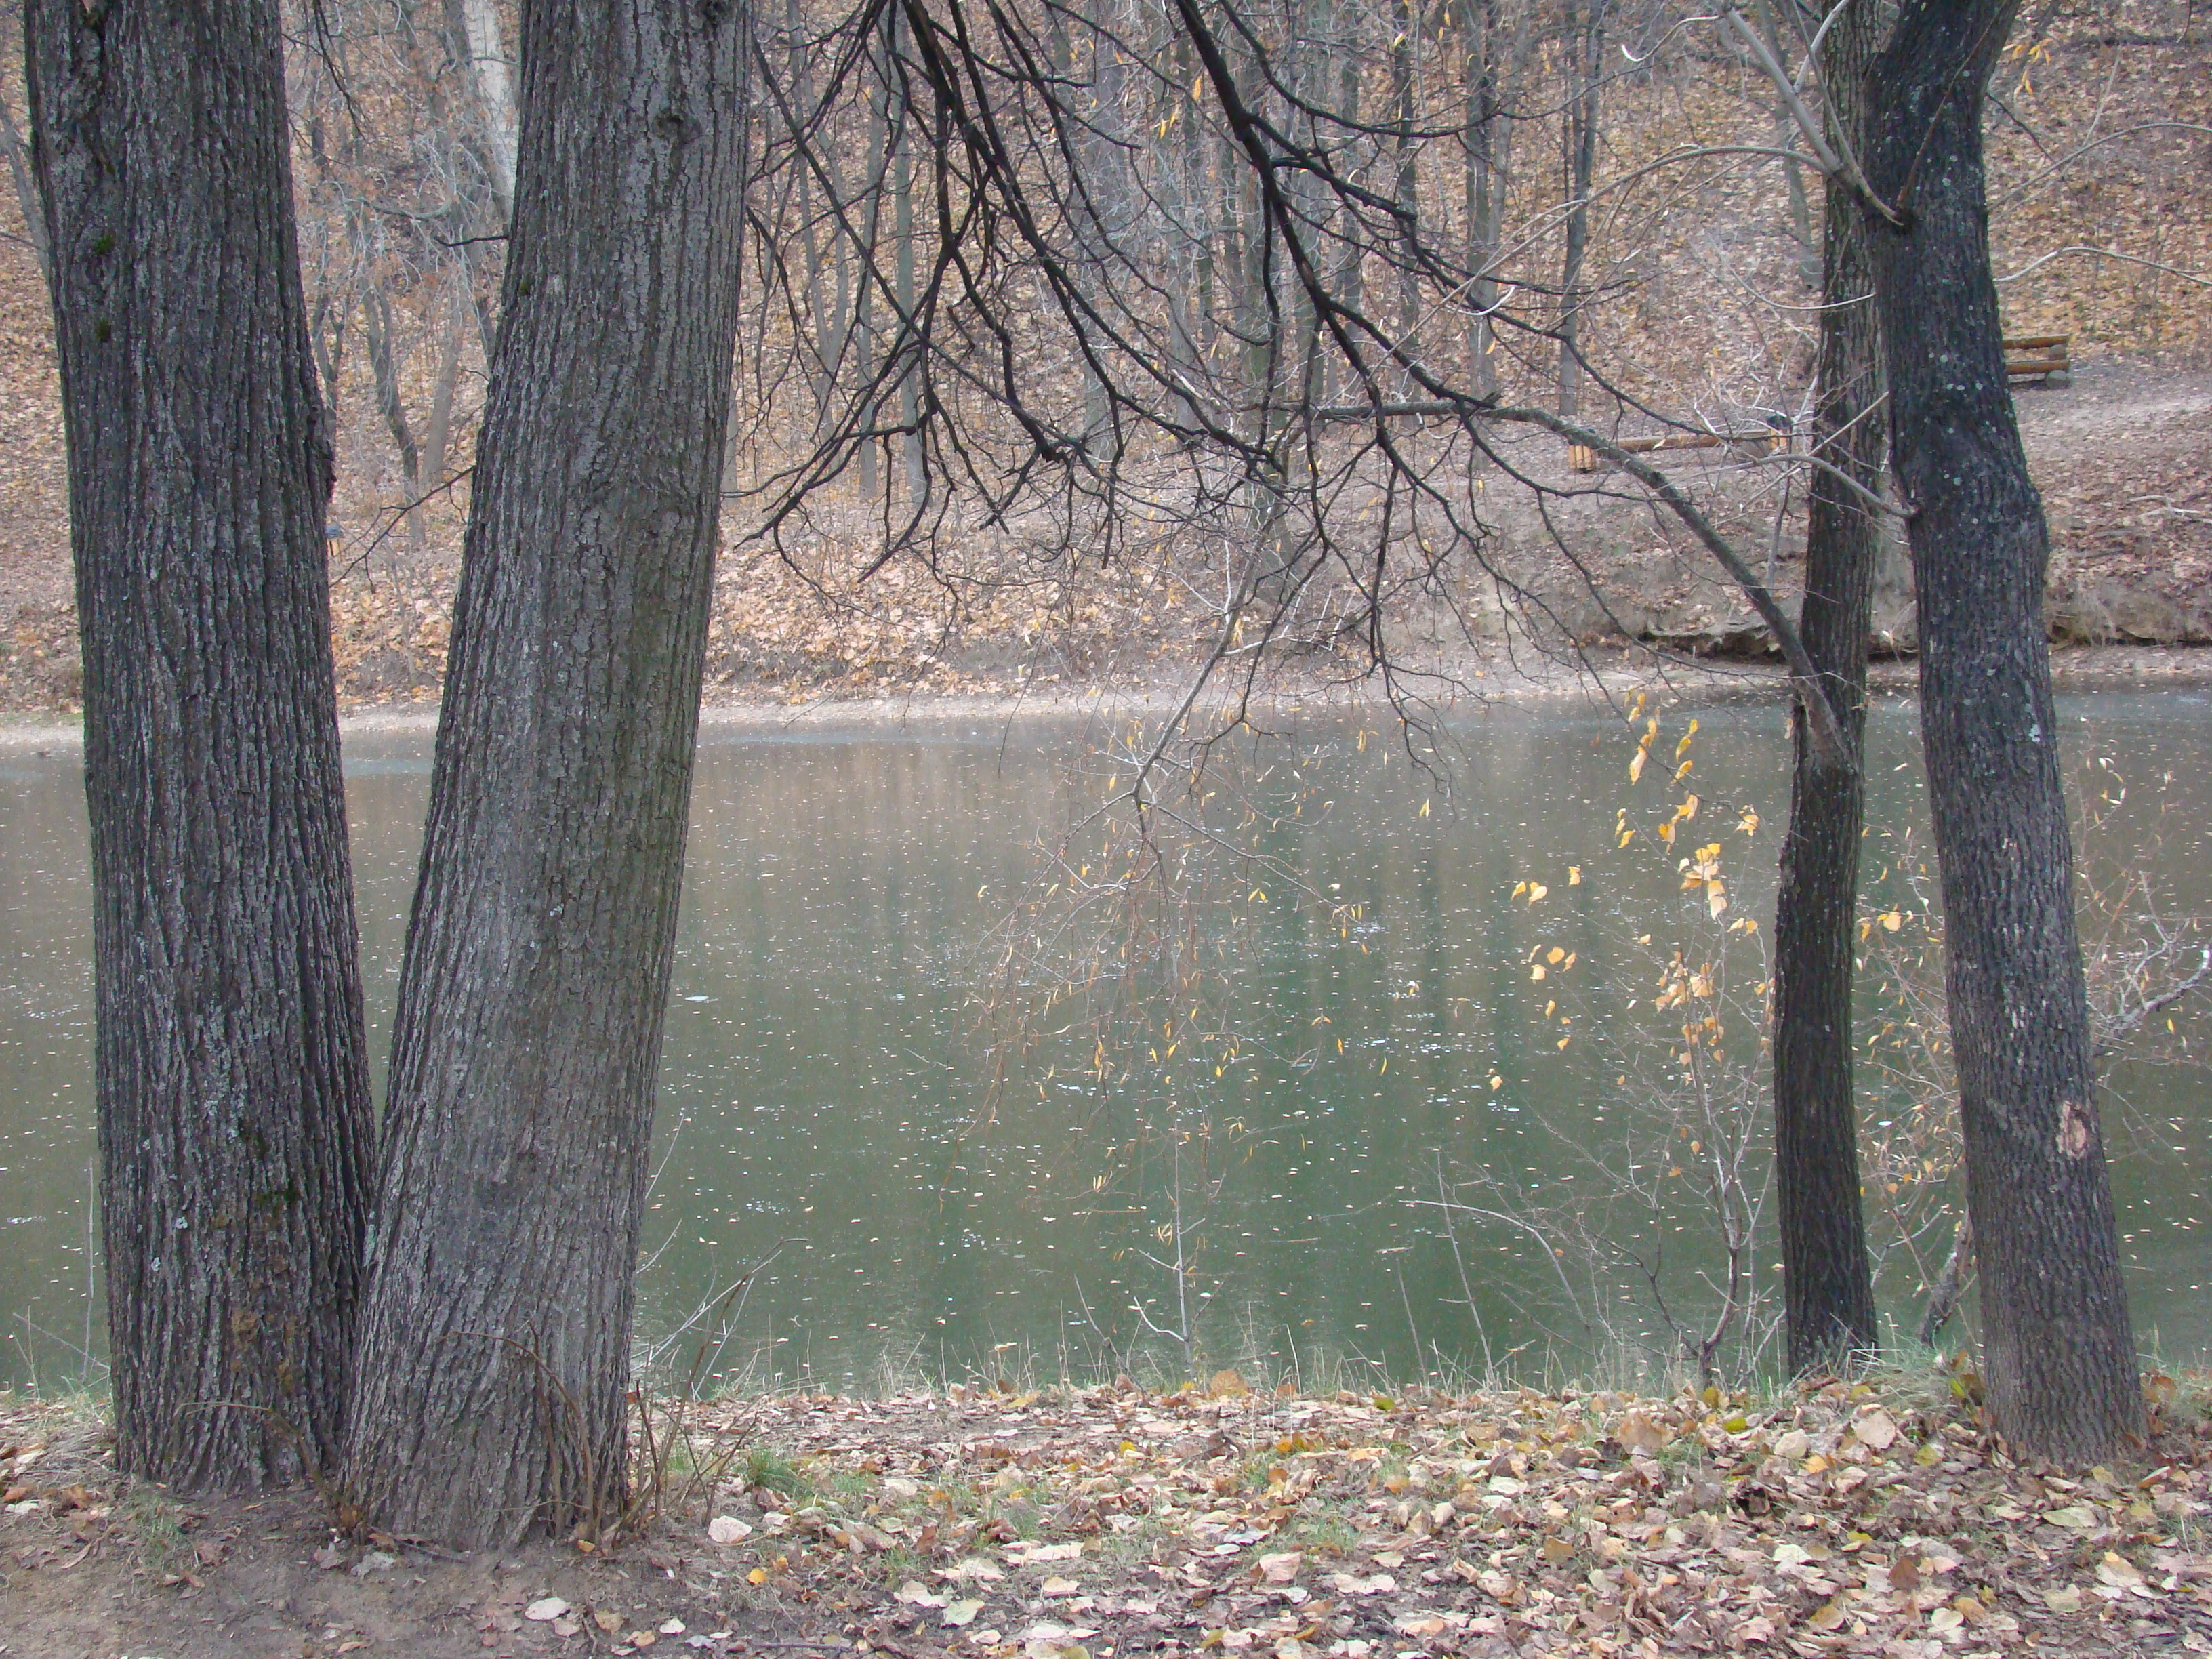
tree, nature, forest, winter, wood, leaf, pond, ice, autumn, park, season, sony, moscow, russia, woodland, habitat, dsch9, natural environment, atmospheric phenomenon, woody plant